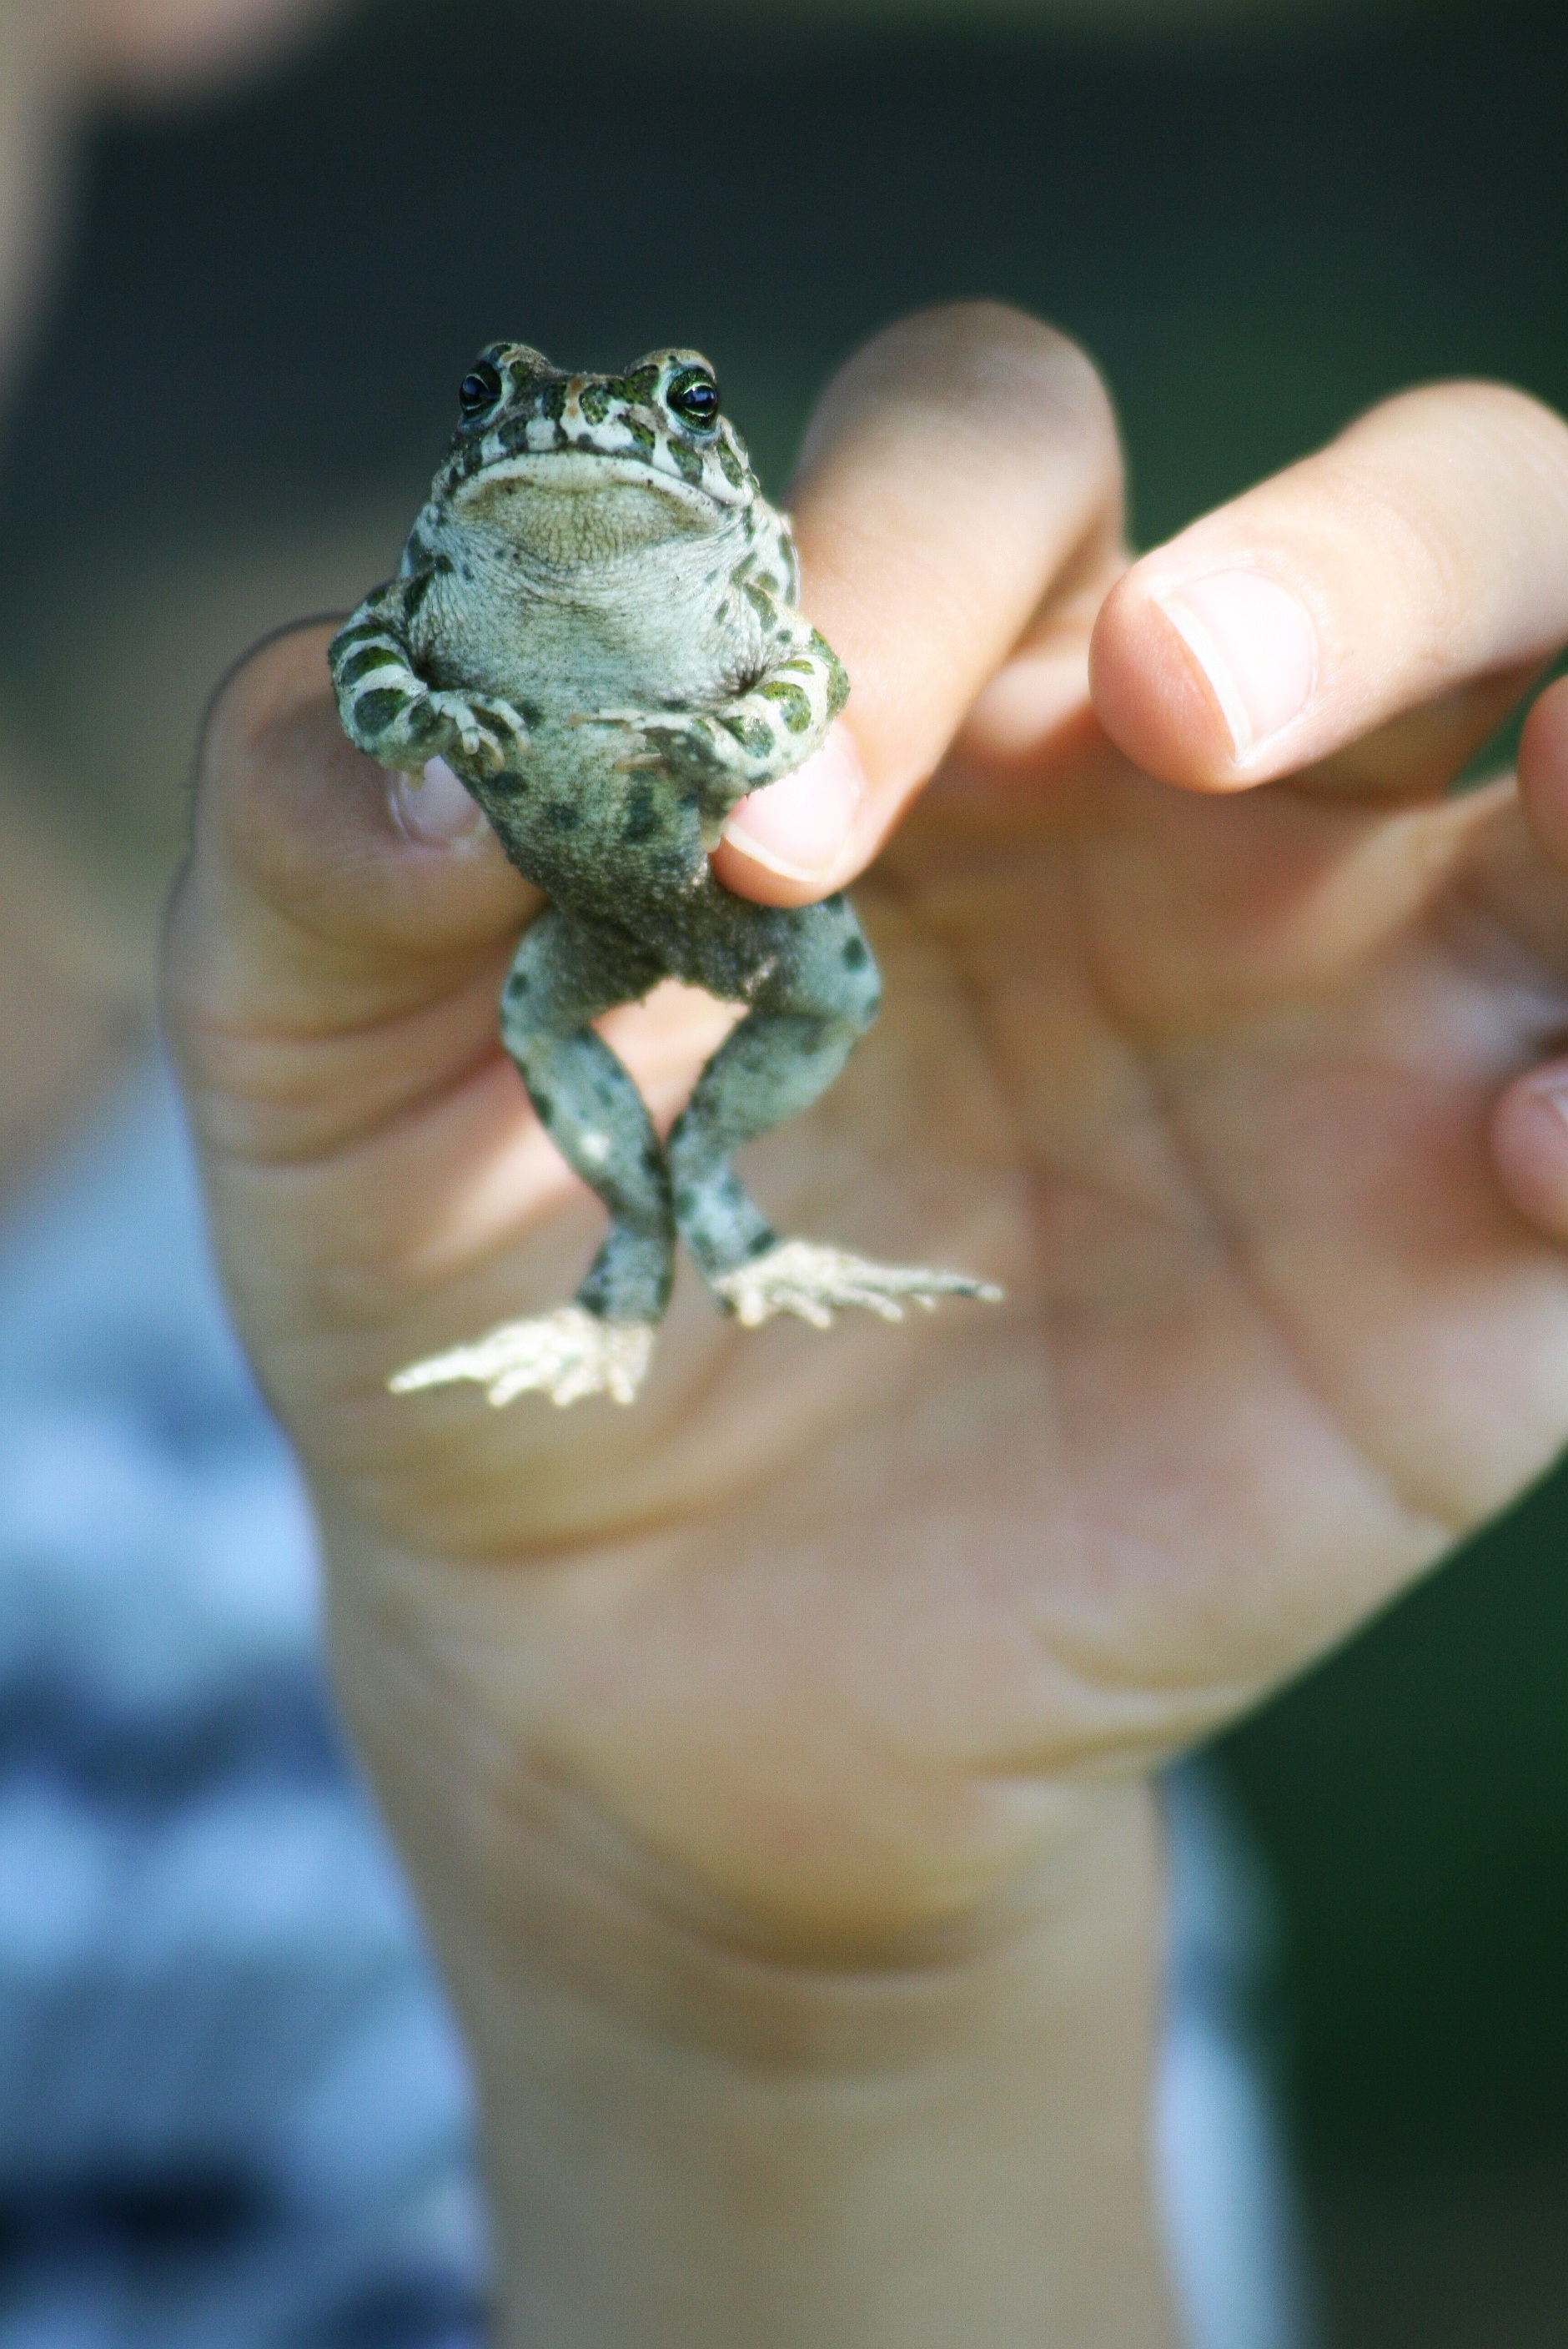
hand, nature, photography, flower, animal, finger, green, frog, amphibian, close up, macro photography